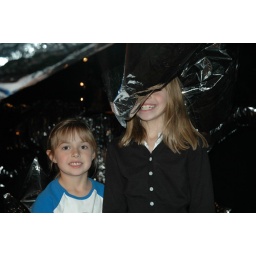
I finally got both girls in the same place to get a shot when a big silver cloud floated by!